Lomonosovsky District, Leningrad Oblast

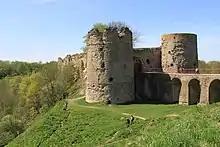
The entrance to the Koporye Fortress

Originally, the area of the district was populated by Finnic peoples. In the 11th century, the Slavs began settling there. The area was dependent on the Novgorod Republic. The Koporye Fortress, one of the fortresses built by Novgorodians to protect the borders, was mentioned first in 1240. From the 15th century, it was annexed together with all Novgorod Lands by the Grand Duchy of Moscow; it belonged to the , one of the five of Novgorod Lands. The area was constantly at the frontier and became the battleground between Germans and Swedes, on one side, and Russians, on the other side. In 1617, according to the Treaty of Stolbovo, the west of the area was transferred to Sweden, and in 1703, during the Great Northern War, it was conquered back by Russia.